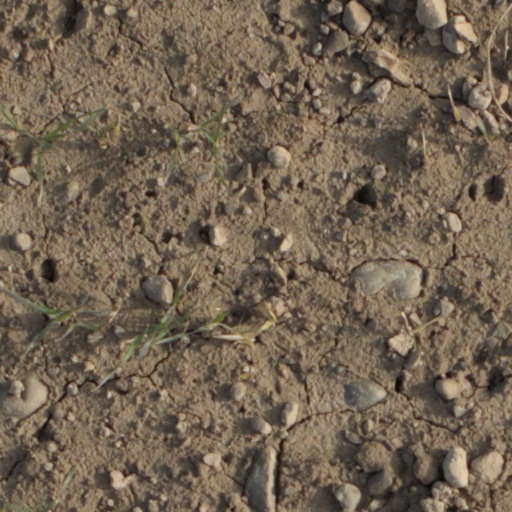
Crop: wheat